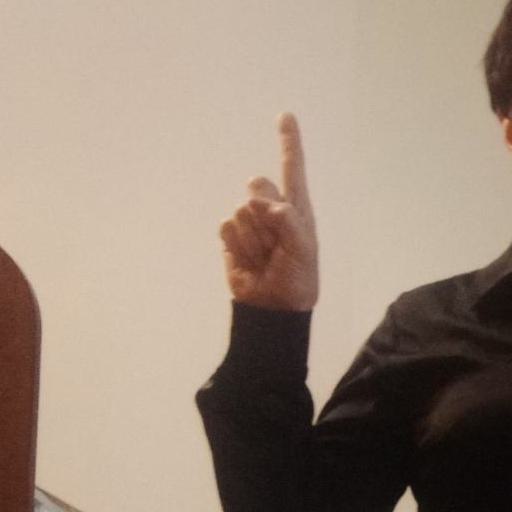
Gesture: one